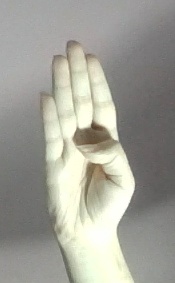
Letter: kaaf